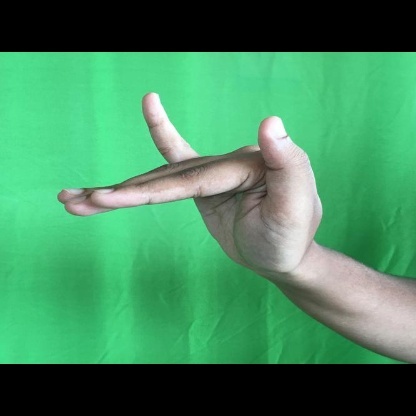
Mudra: Mrigasirsha